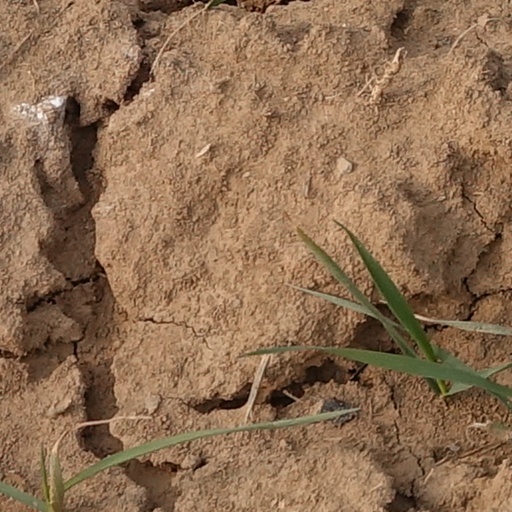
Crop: wheat